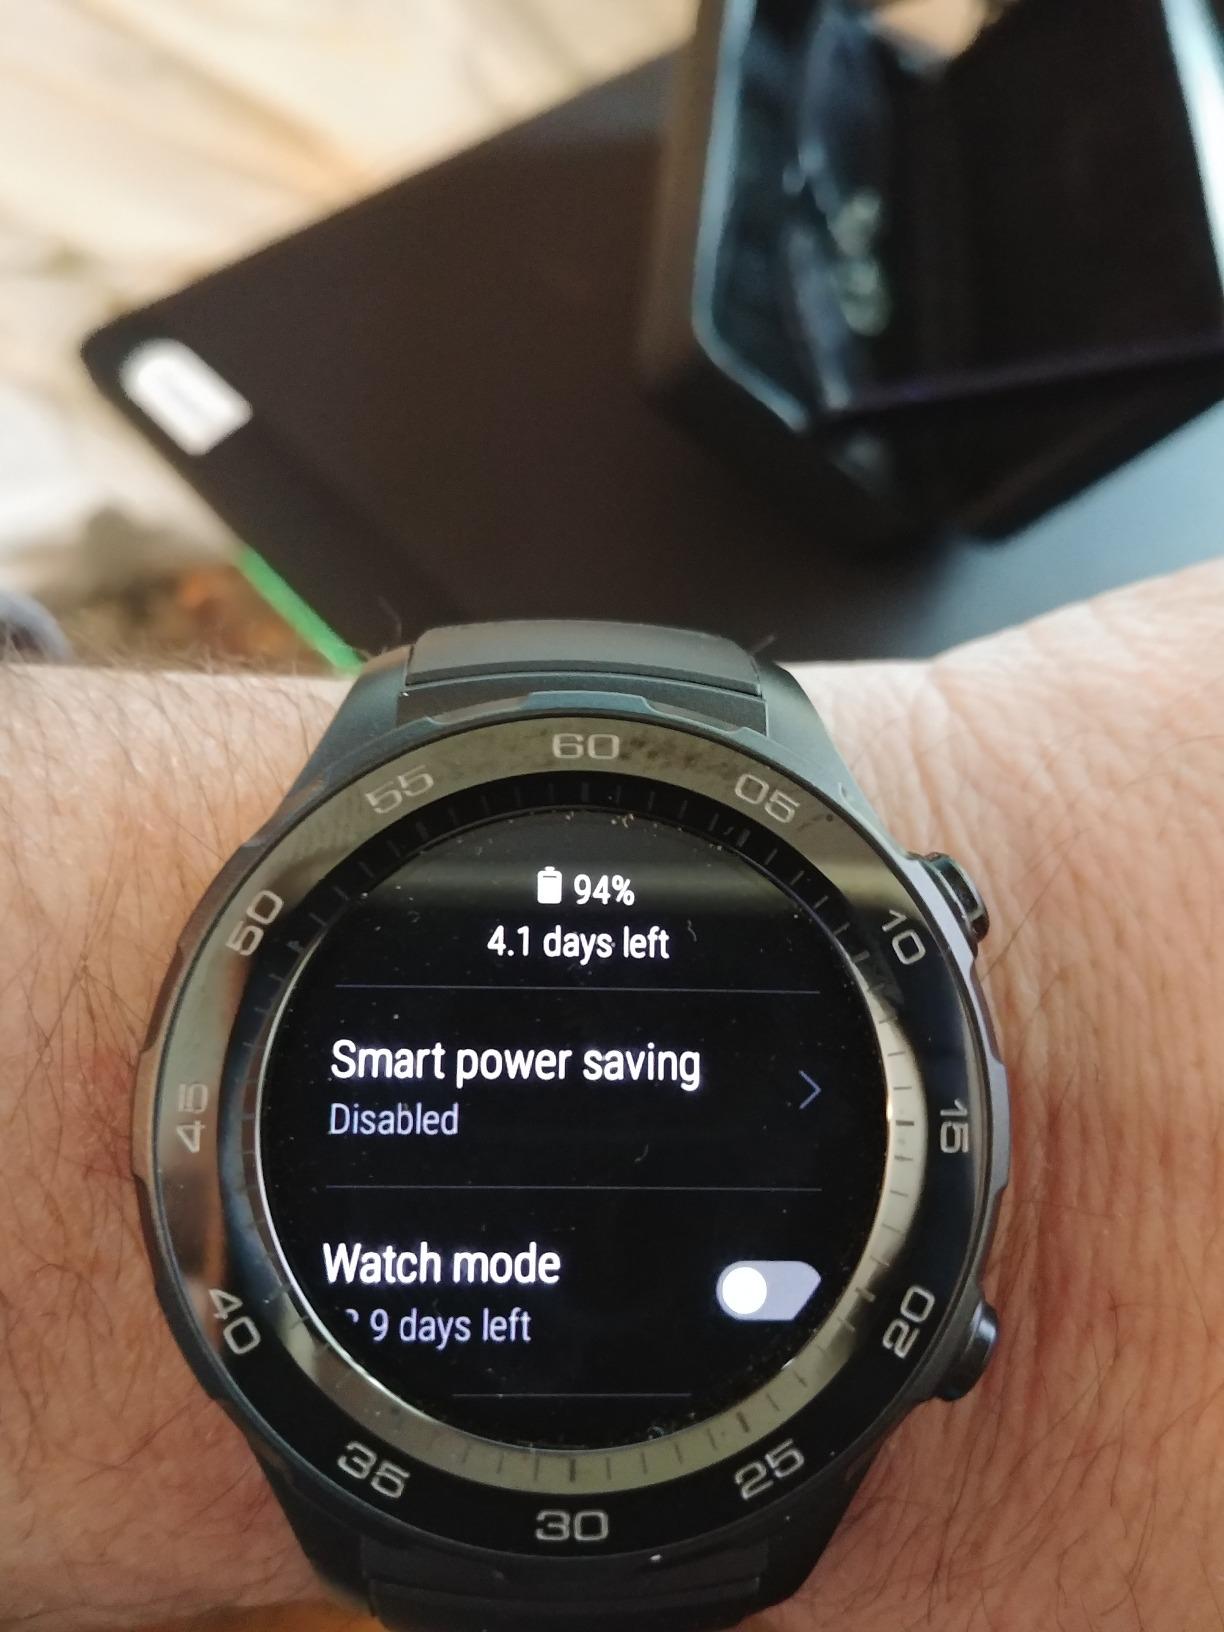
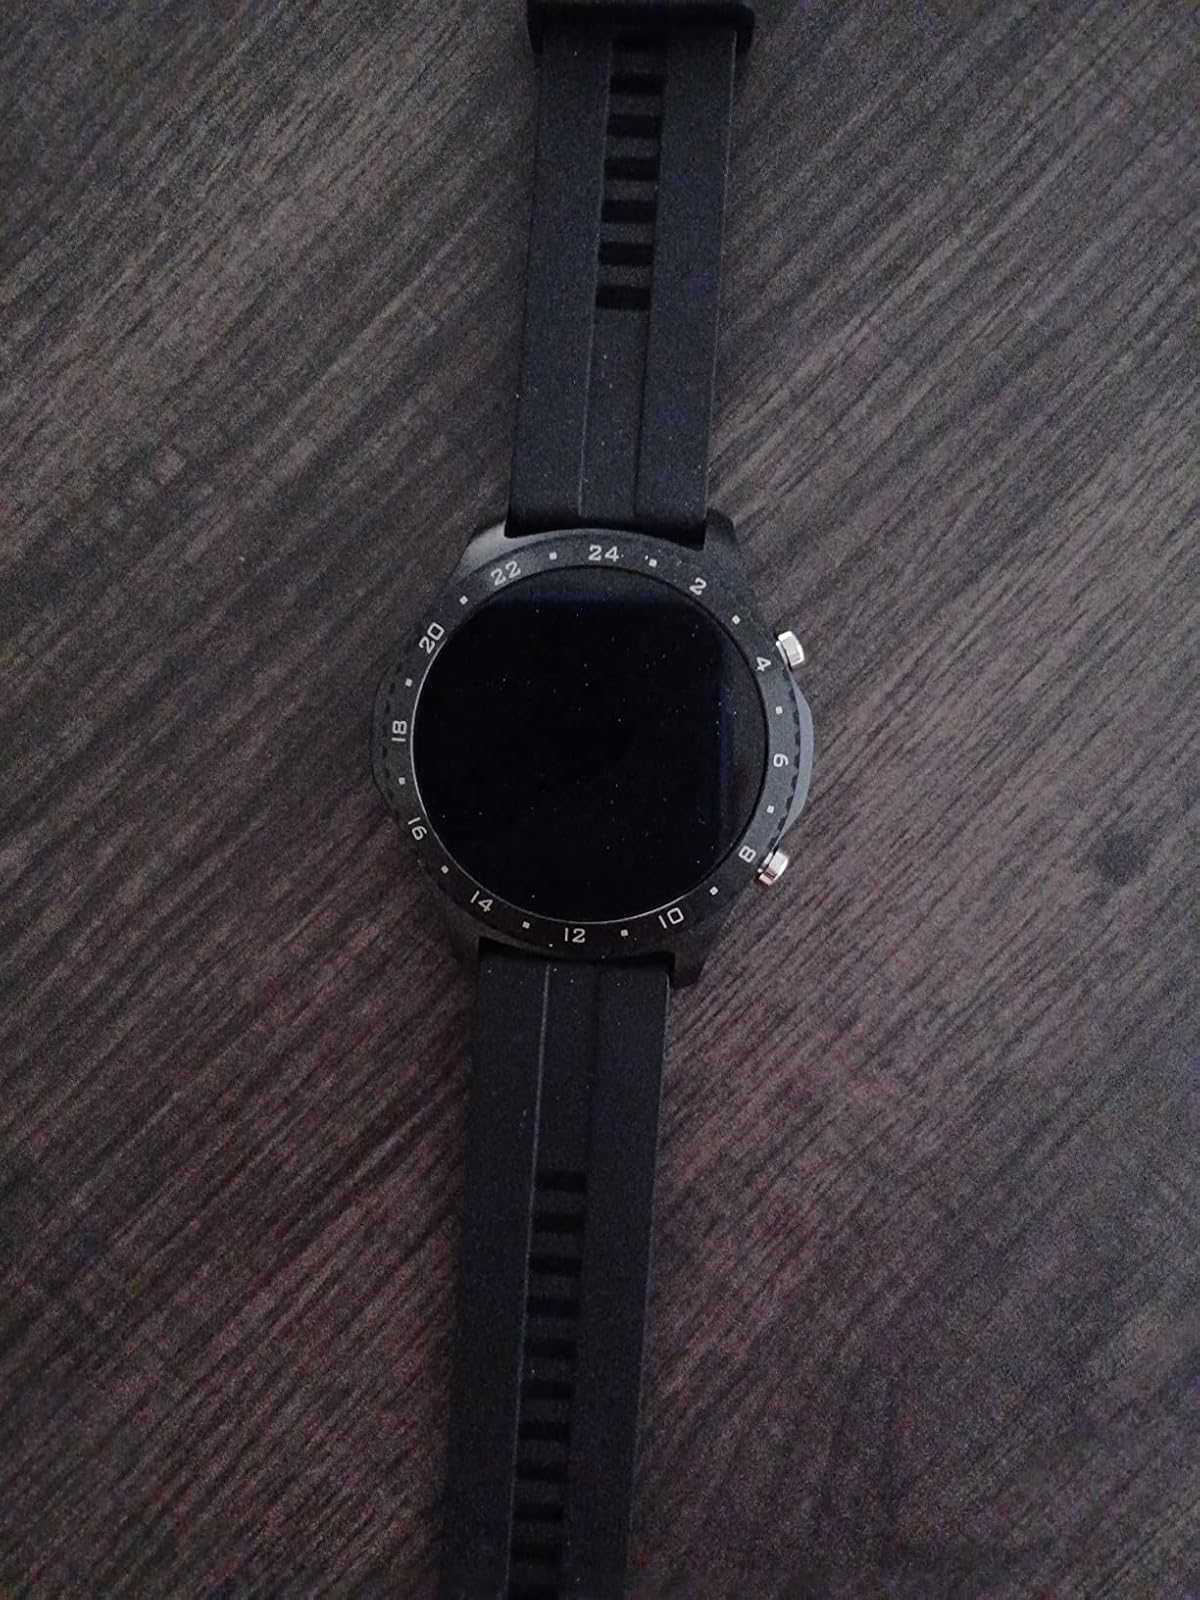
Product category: smartwatch
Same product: no